The Marriage (video game)

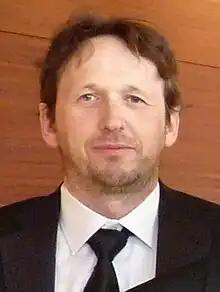
"The Marriage" creator Rod Humble in 2011

"Engadget" described the game's critical response as "enormous", noting the attention it received from both inside and outside the video game world. It has received praise for its innovation, effective expression, and impact on its players. Several reviewers commented on its value as art and the extent to which it generated discussion and reflection. For art game designer Jason Rohrer, "The game, and my experience discussing it, have reminded me of experiences at galleries of modern art."